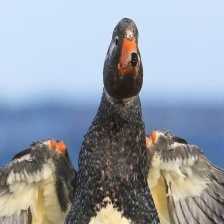
Species: STEAMER DUCK
Scientific name: TACHYERES
ImageNet parent category: drake